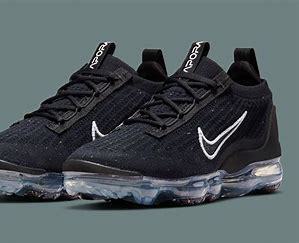
Brand: Nike
Model: Air Max 2021